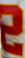
Number: 2